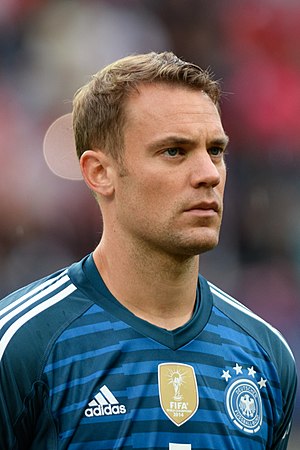
Manuel Neuer
Manuel Peter Neuer er en tysk fodboldspiller, der spiller for FC Bayern München.